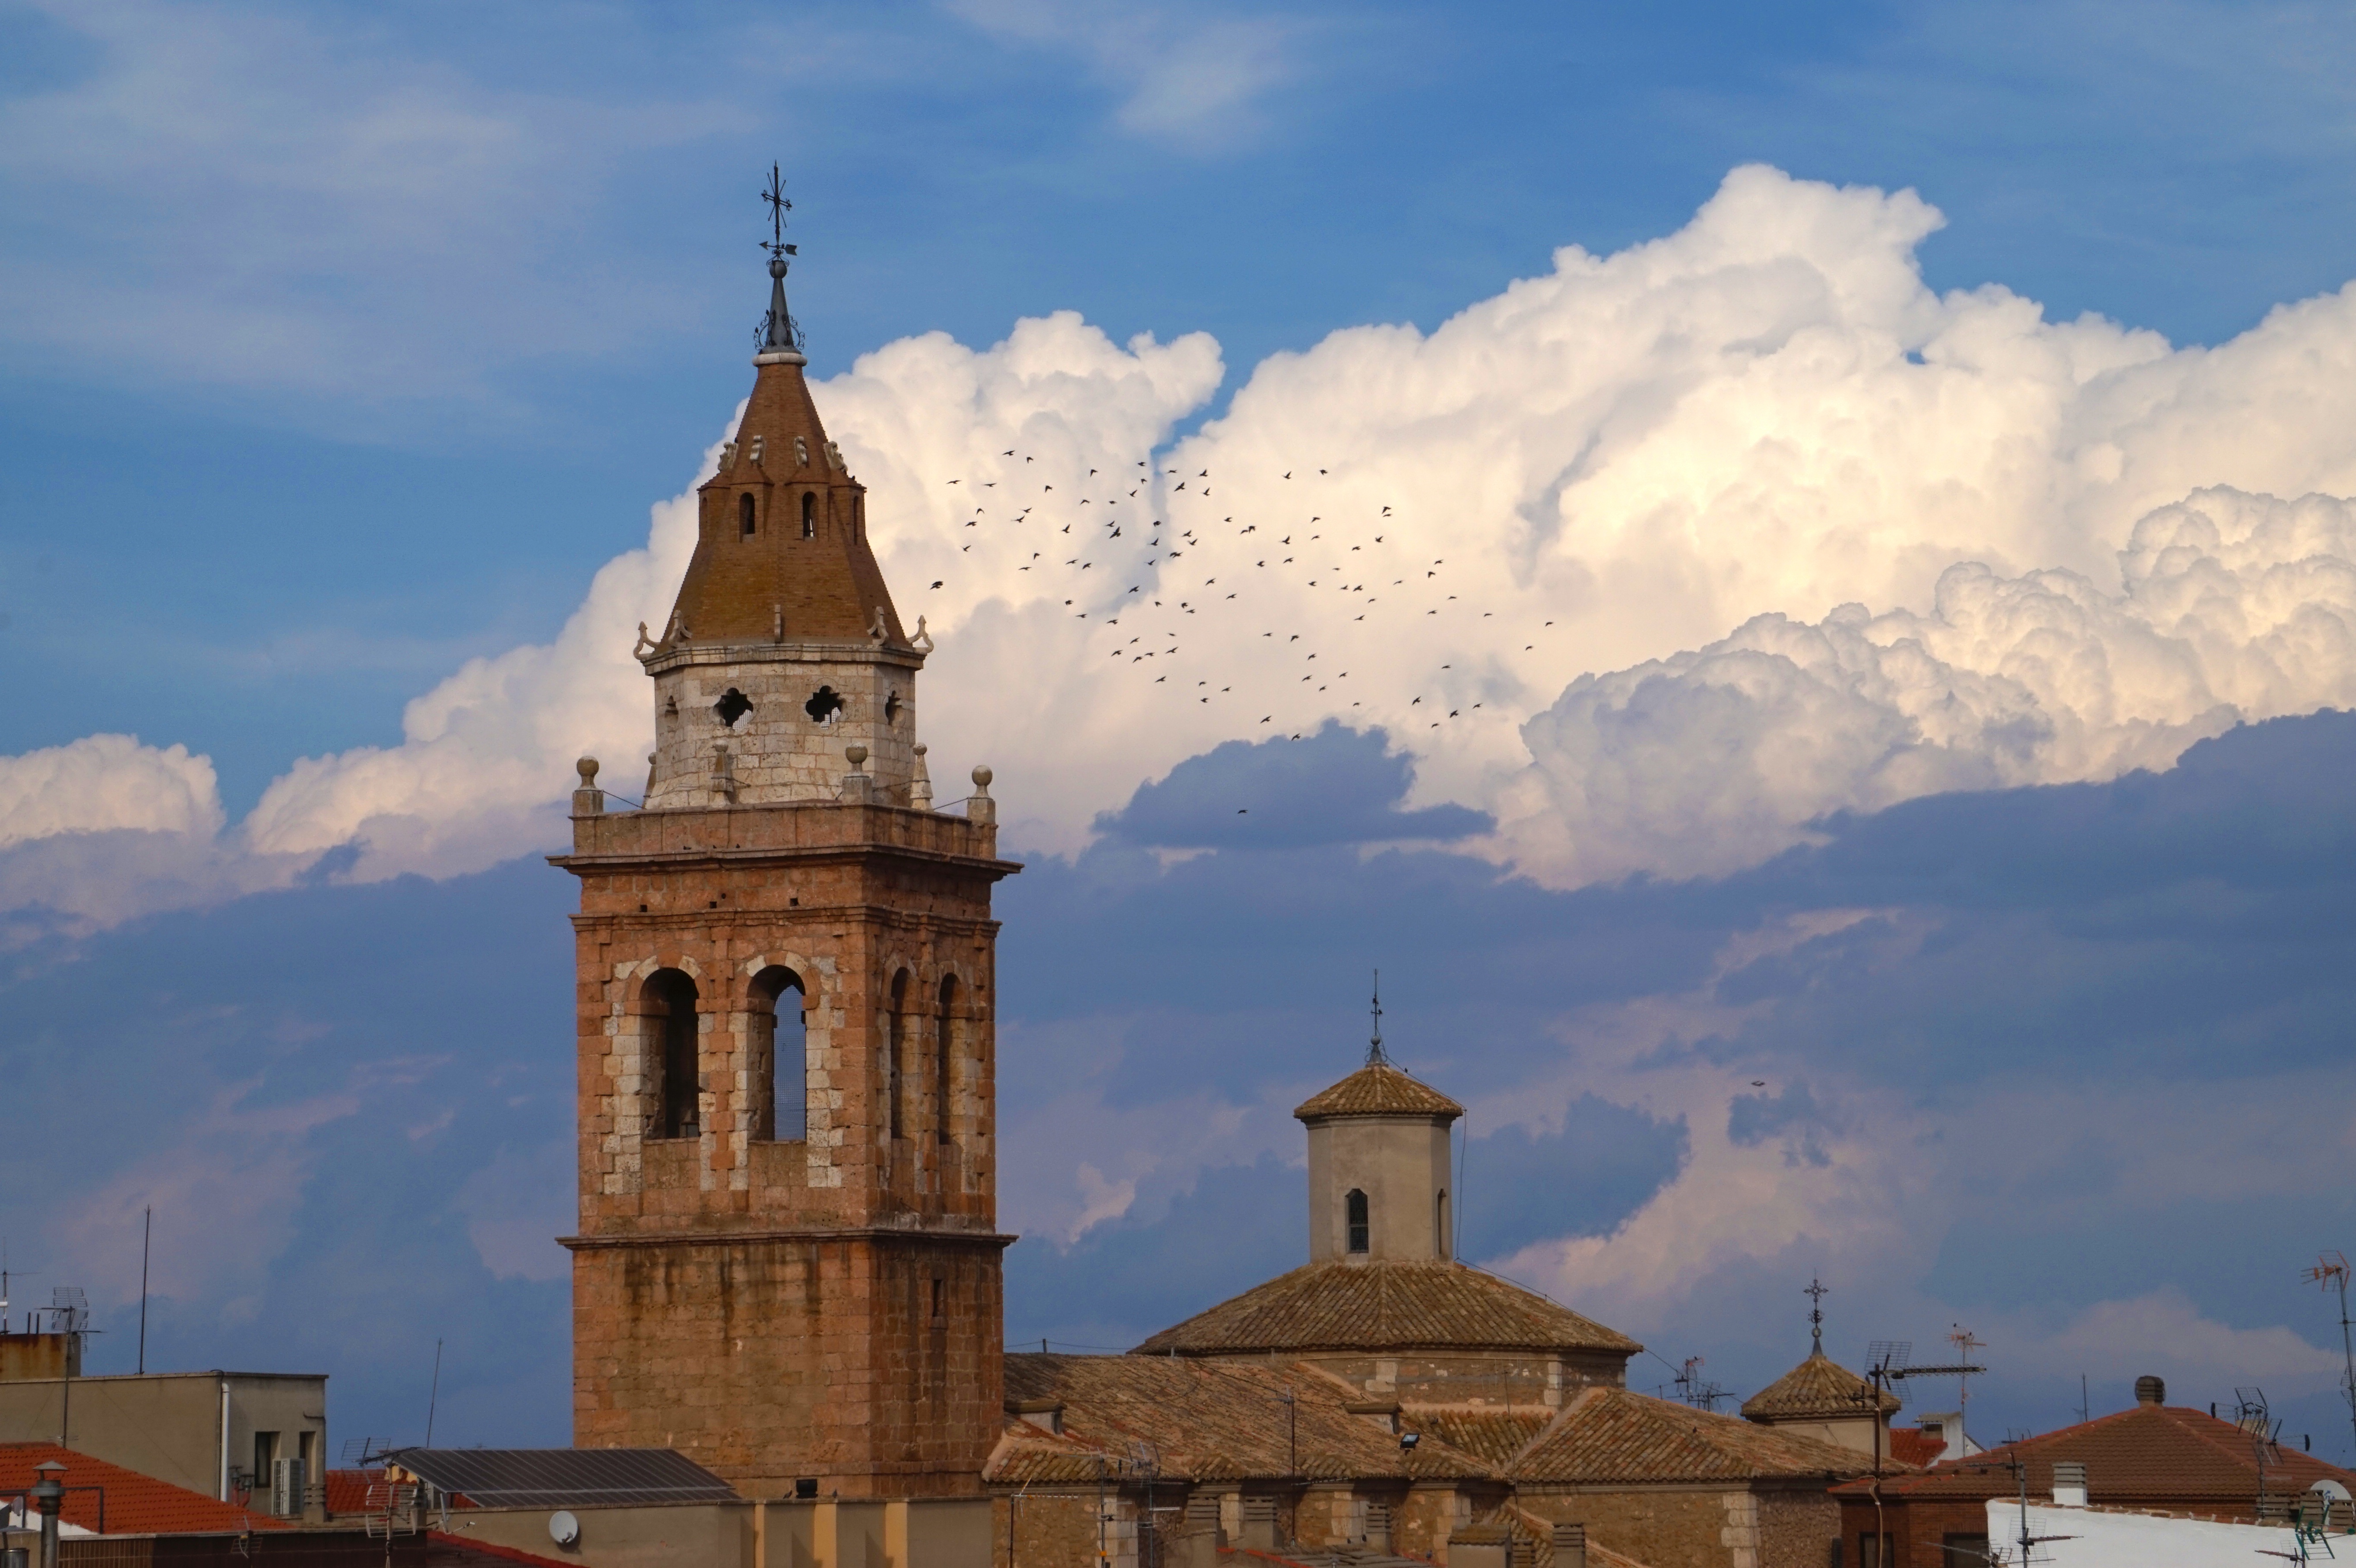
landscape, nature, bird, cloud, sky, sunset, building, evening, tower, landmark, blue, church, cathedral, place of worship, bell tower, birds, clouds, spire, steeple, monastery, cruz, dome, veleta